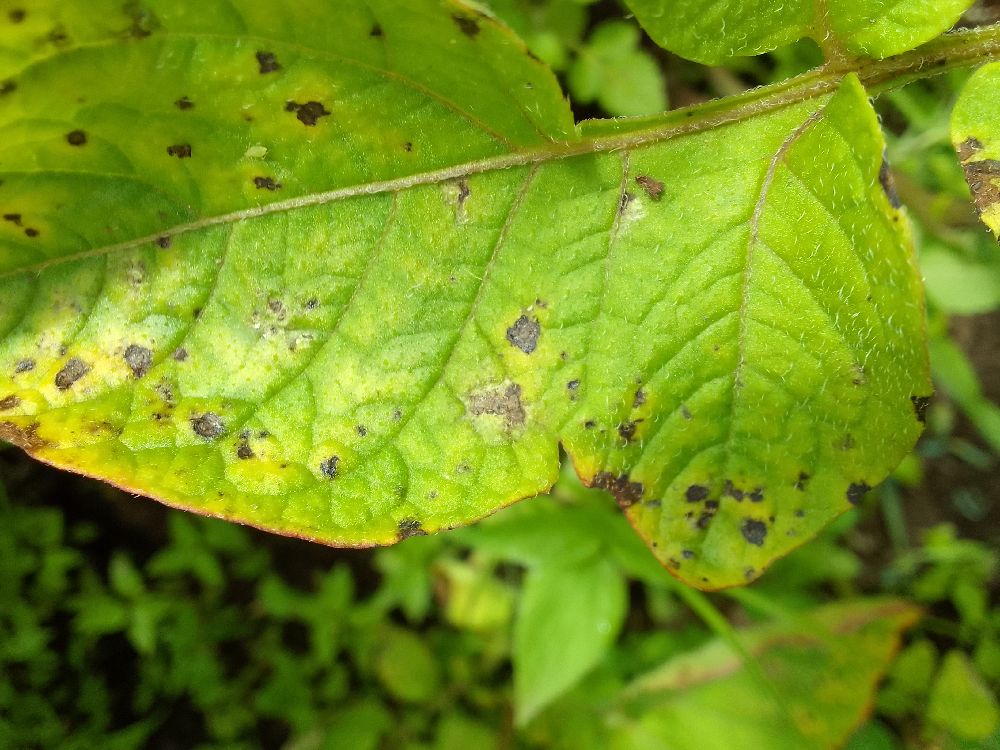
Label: Early blight